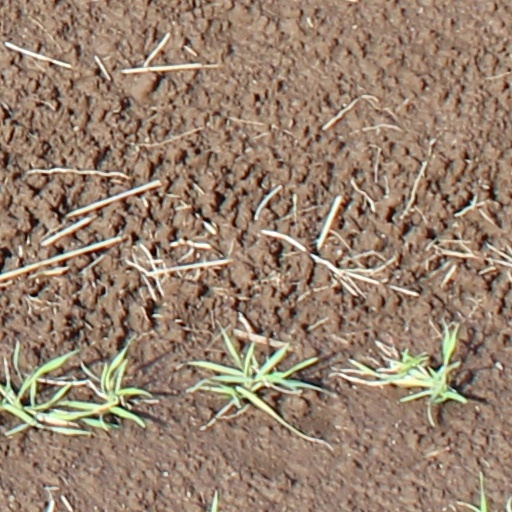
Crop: wheat